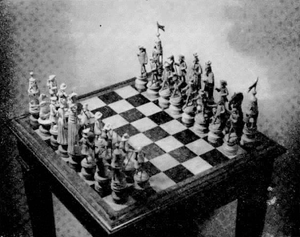
Joaquim Maria Machado de Assis est un écrivain et journaliste brésilien, considéré par beaucoup de critiques, d’universitaires, de gens de lettres et de lecteurs comme l’une des grandes figures, sinon la plus grande, de la littérature brésilienne.